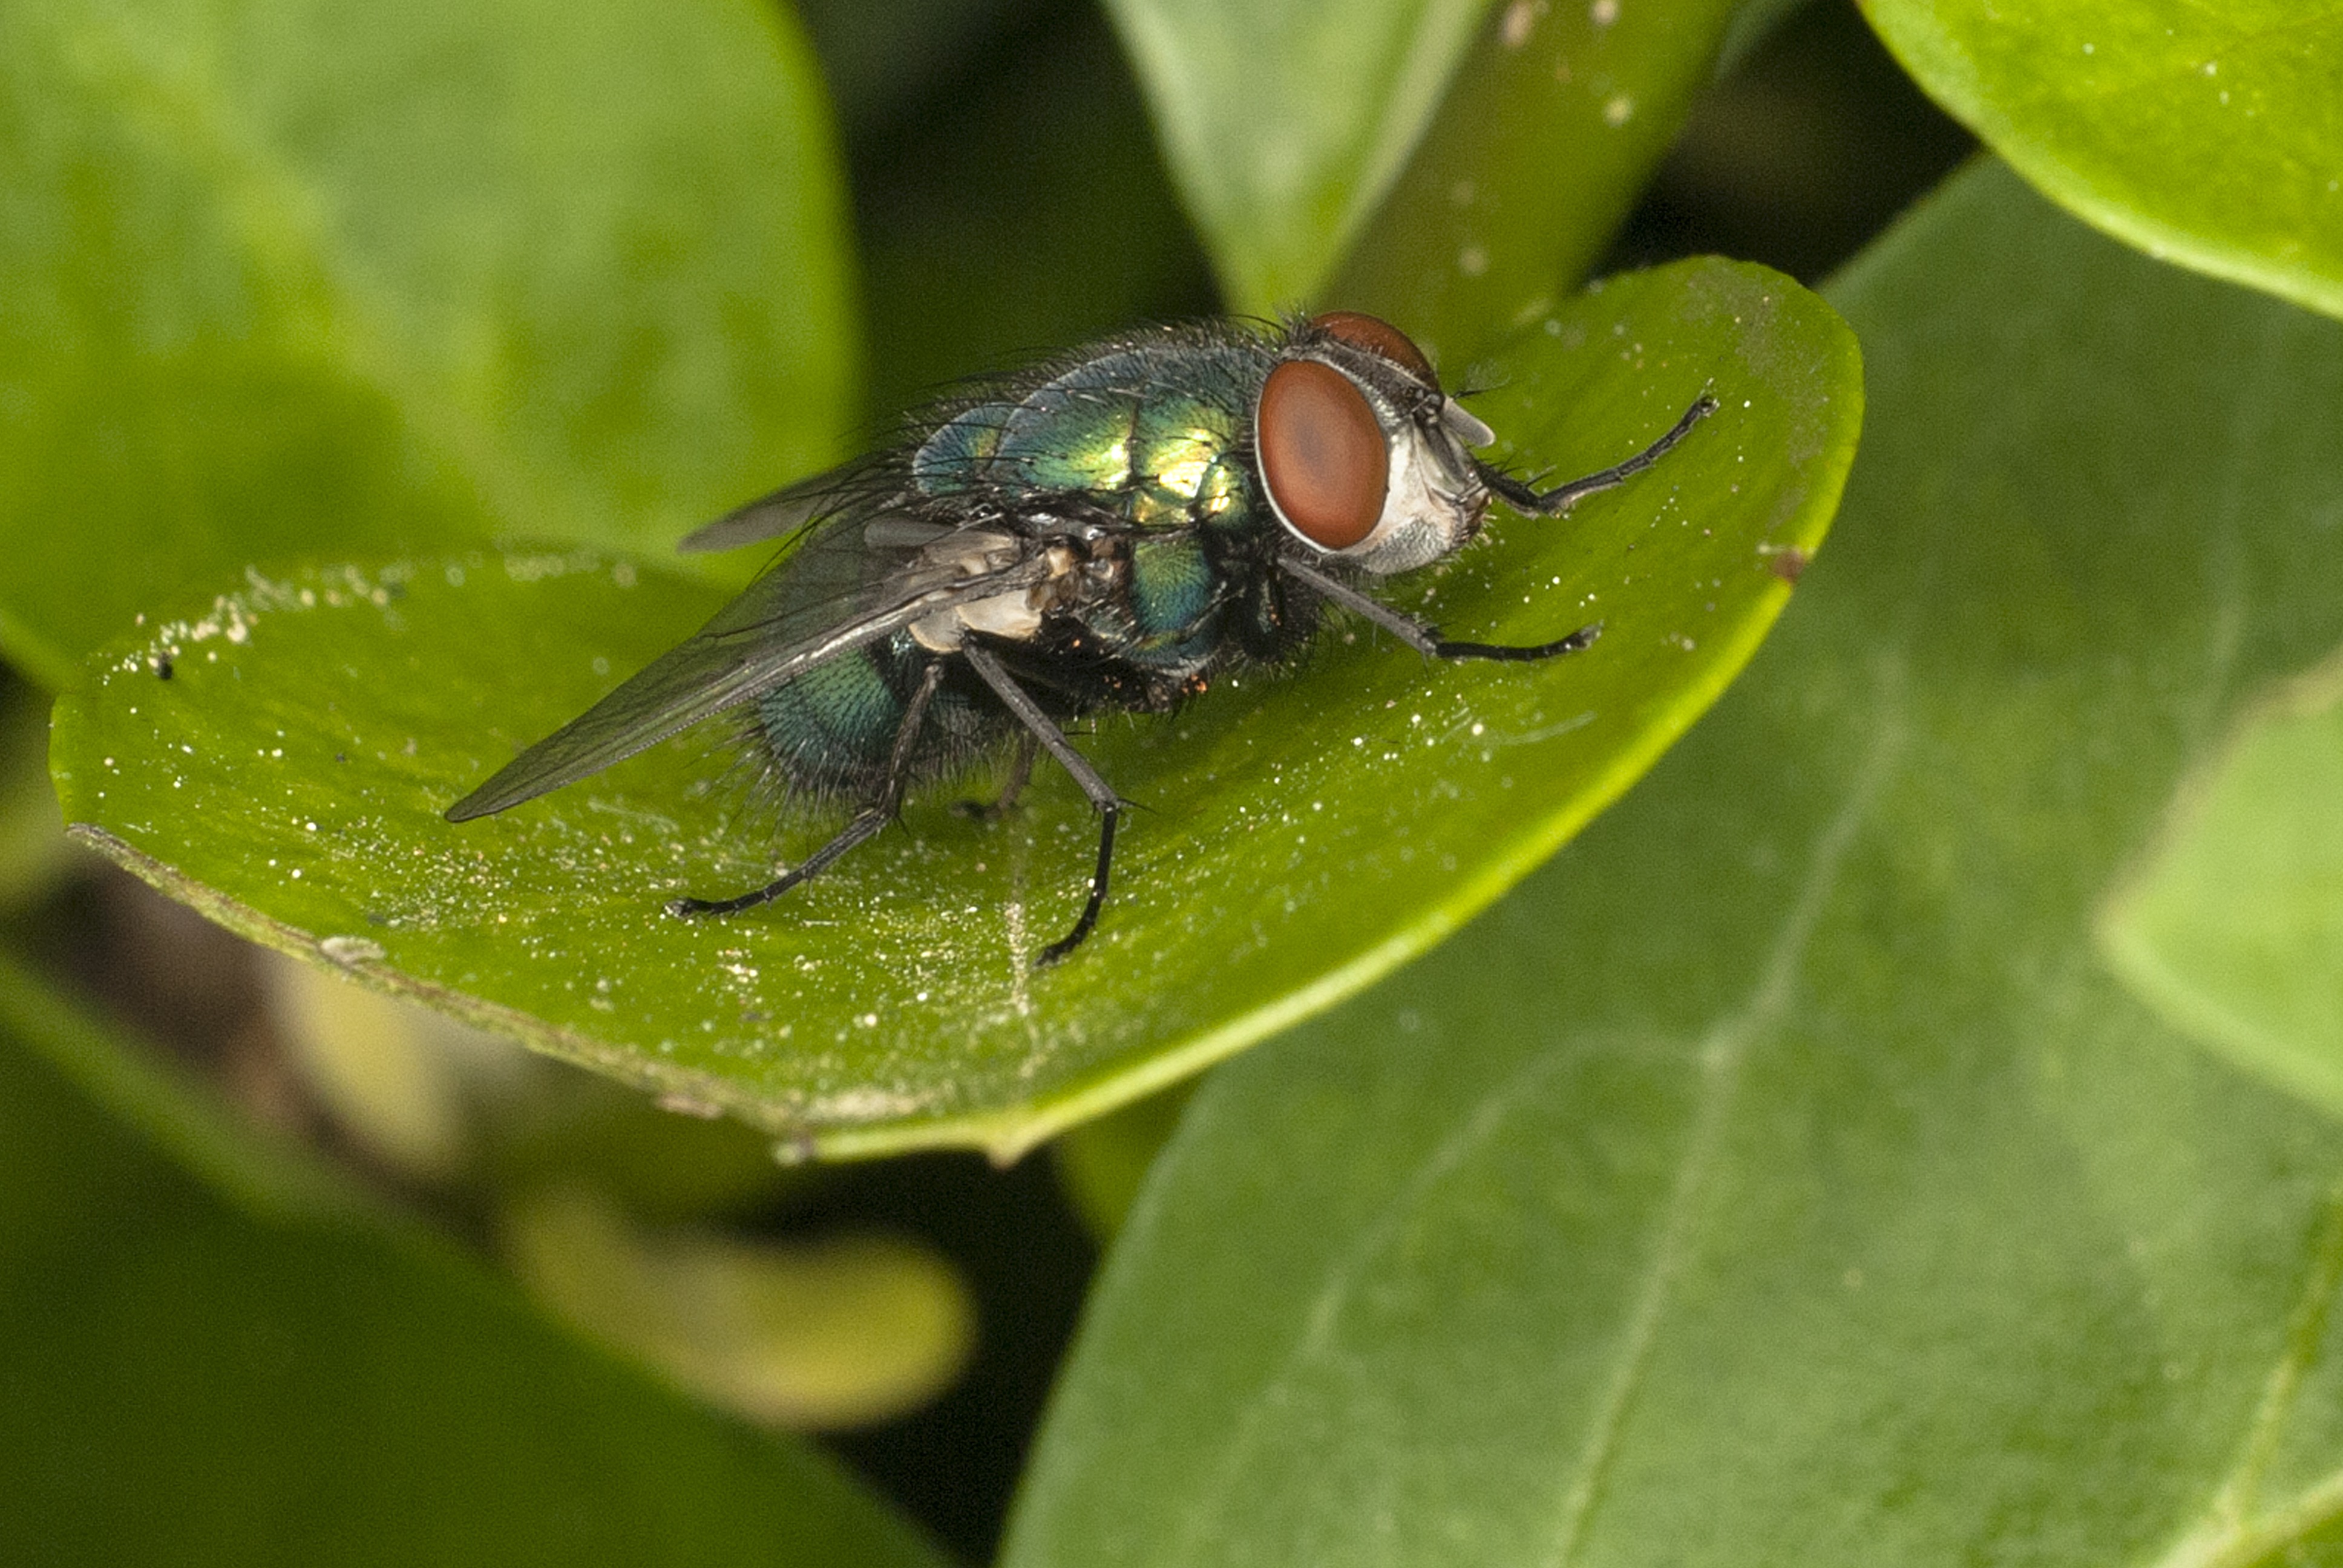
nature, outdoor, wing, leaf, flower, fly, wildlife, wild, green, insect, small, bug, fauna, invertebrate, life, close up, entomology, wings, delicate, pest, fragile, beetle, thorax, macro photography, leaf beetle, membrane winged insect